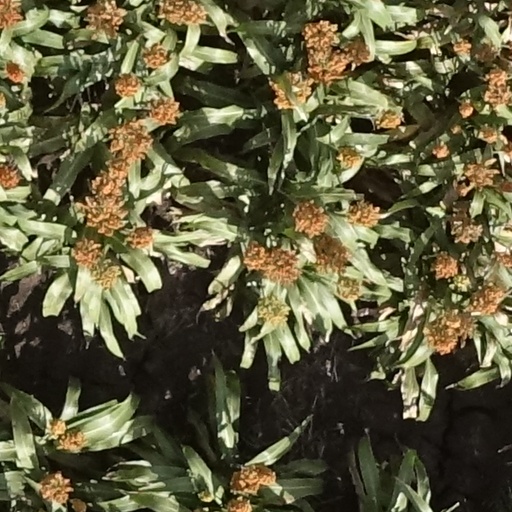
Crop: sorghum